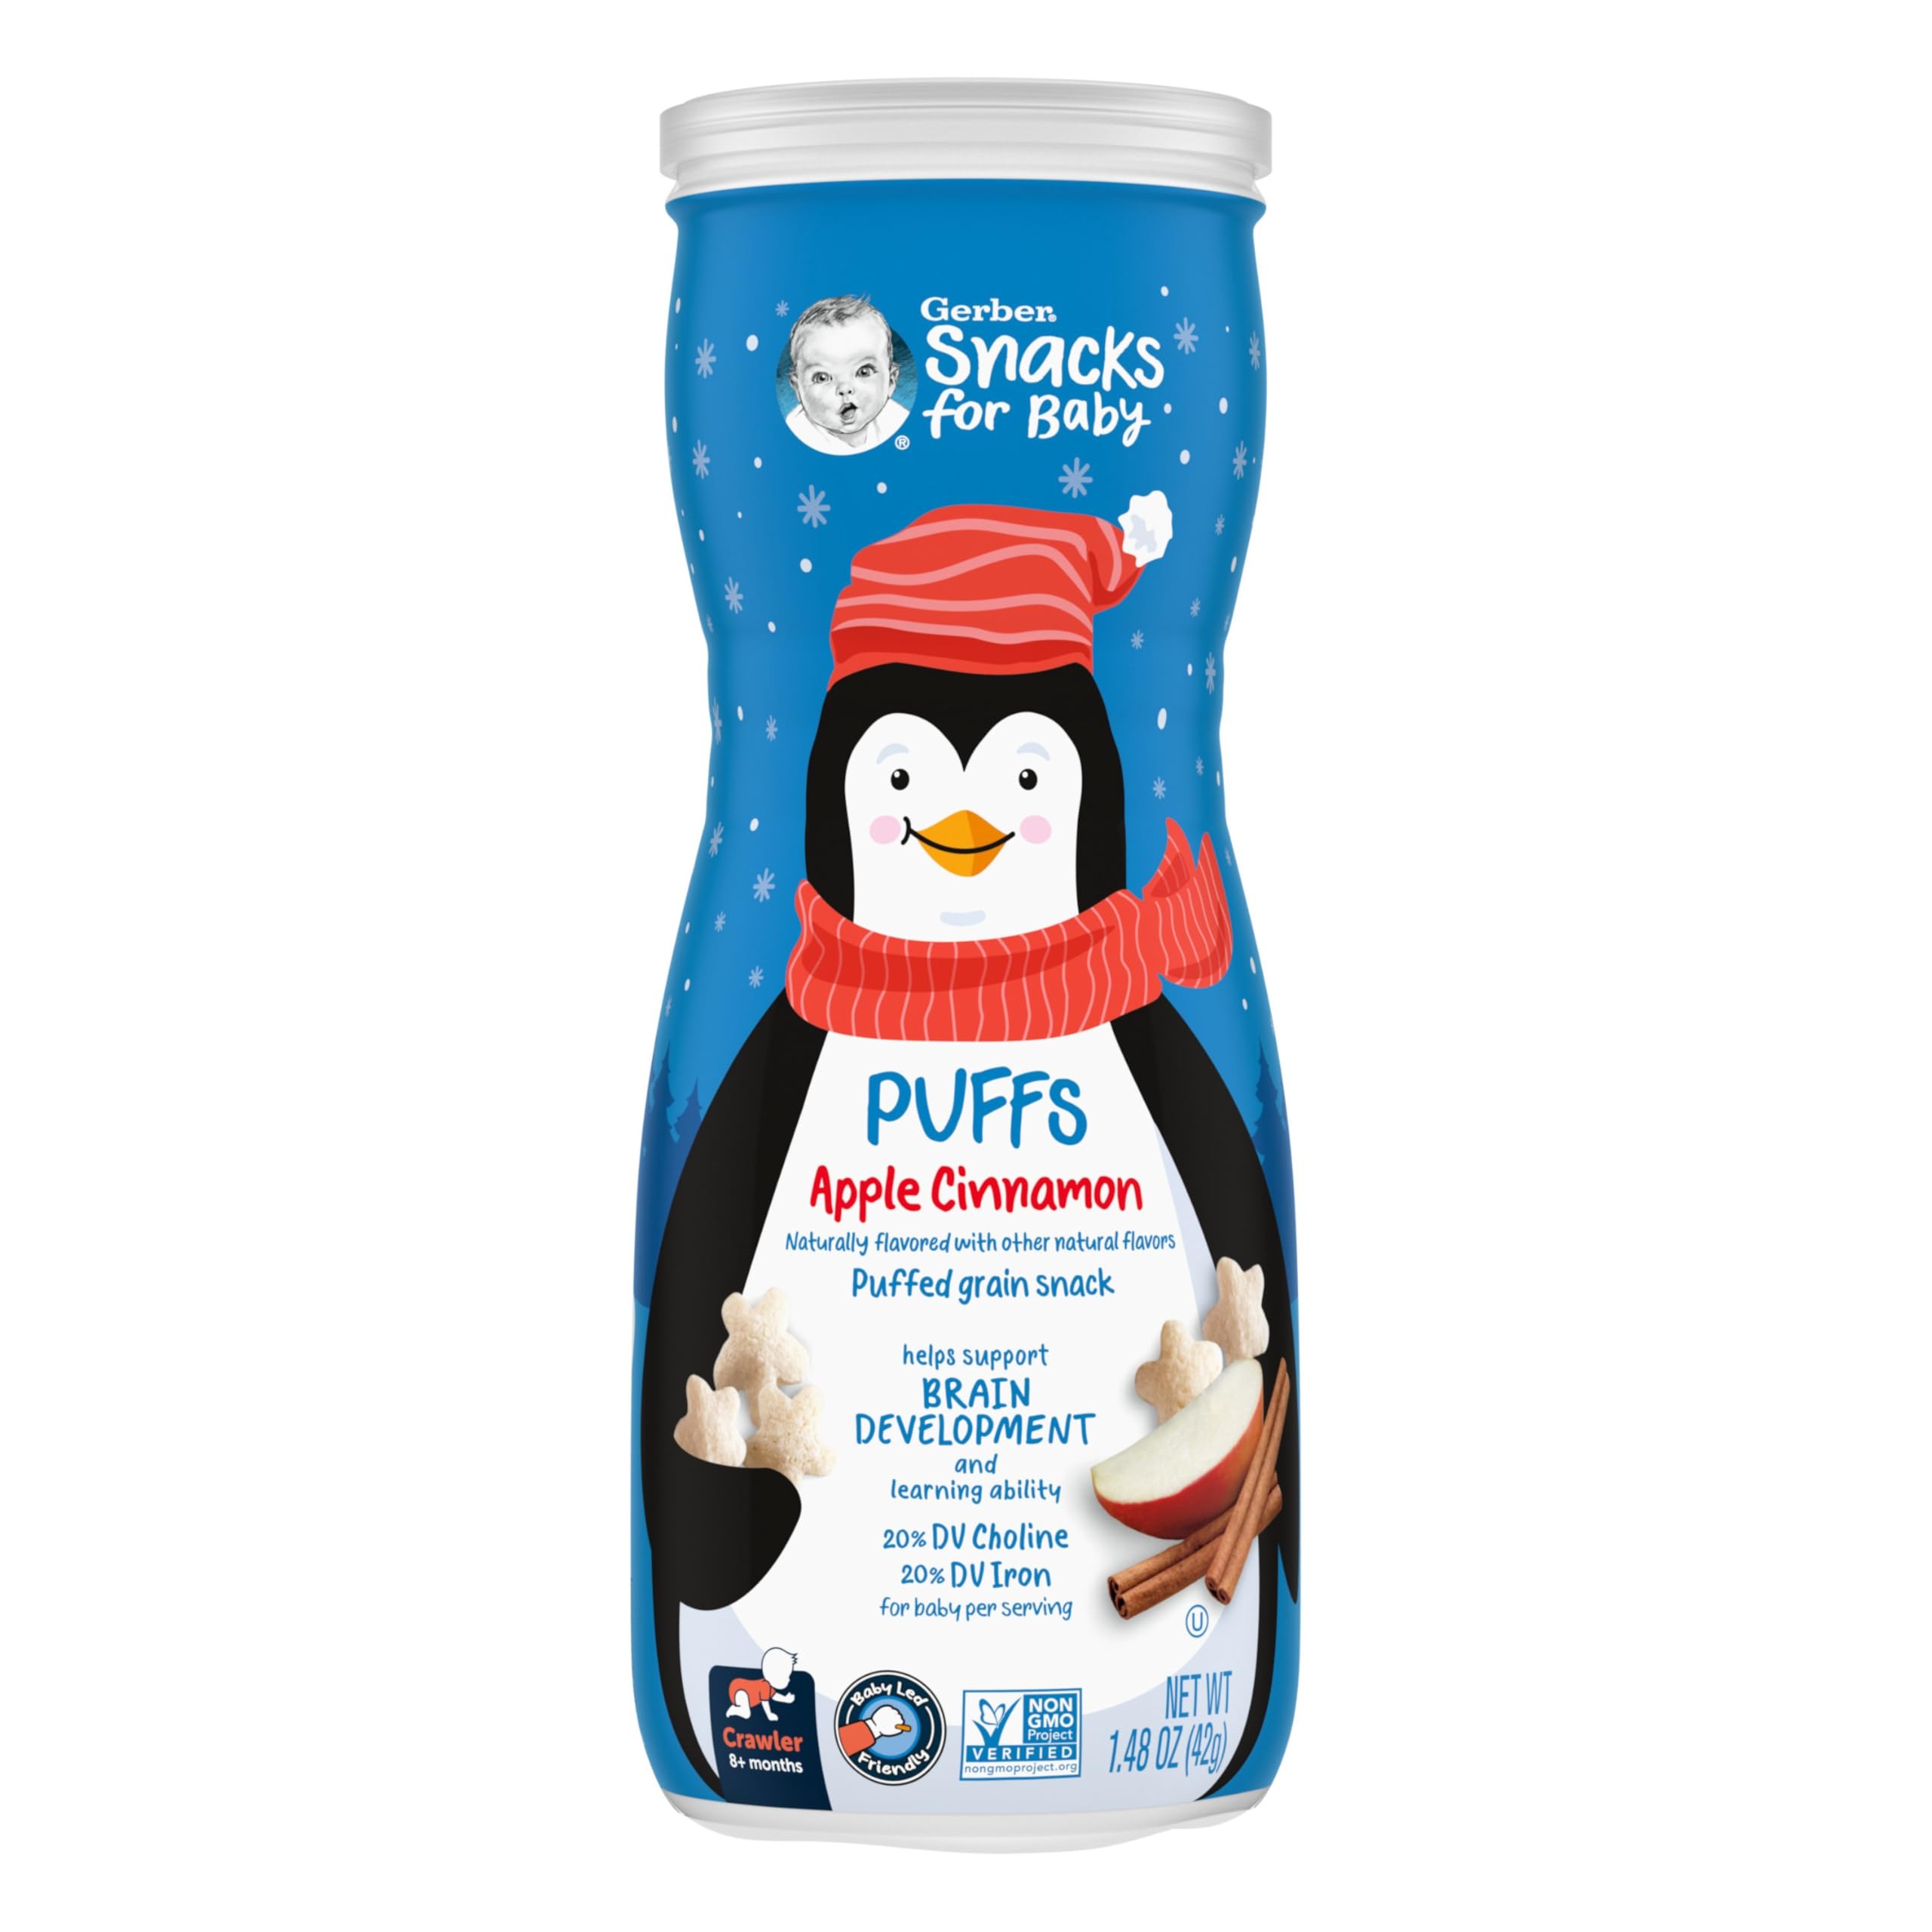
Item Name: Gerber Baby Snacks, Grain & Grow Puffs, Apple Cinnamon, 1.48 Oz ​- 6 Pack
Bullet Point 1: SNACKS FOR TINY HANDS: A snack designed for your crawler learning to self-feed. Gerber Puffs baby snacks will dissolve quickly in your baby’s mouth & they're just the right size for little fingers learning to pick up
Bullet Point 2: WHOLESOME INGREDIENTS: Baby puffs are made with 2 grams of whole grain goodness per serving, 6 essential vitamins & minerals & are Non GMO Project Verified
Bullet Point 3: NUTRITIOUS SNACKS: From baby's first finger foods to nutritious toddler snacks, these snacks do not contain artificial flavors or artificial sweeteners
Bullet Point 4: STOCKING STUFFERS FOR BABIES: These holiday baby puffs make ideal stocking stuffers for babies or a thoughtful Christmas gift for new parents. Both parents and their little one will enjoy Gerber puffs
Bullet Point 5: NUTRITION FOR GROWING: Like your baby, we're always growing & learning. More than ever, we're committed to being your partner in parenthood with quality ingredients, nutritious food & expert guidance
Bullet Point 6: GERBER GOODNESS: Our foods start with whole ingredients like real fruits, veggies & grains to help nourish your baby right from the start, from baby cereal to snacks and toddler food
Value: 8.88
Unit: Ounce

Price: 2.79